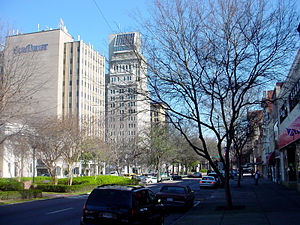
Augusta (Georgia)
Augusta er en by i den amerikanske delstat Georgia med 197.166 indbyggere.